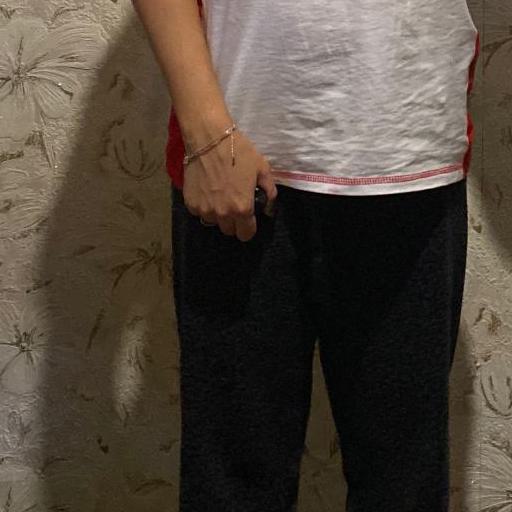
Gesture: no_gesture